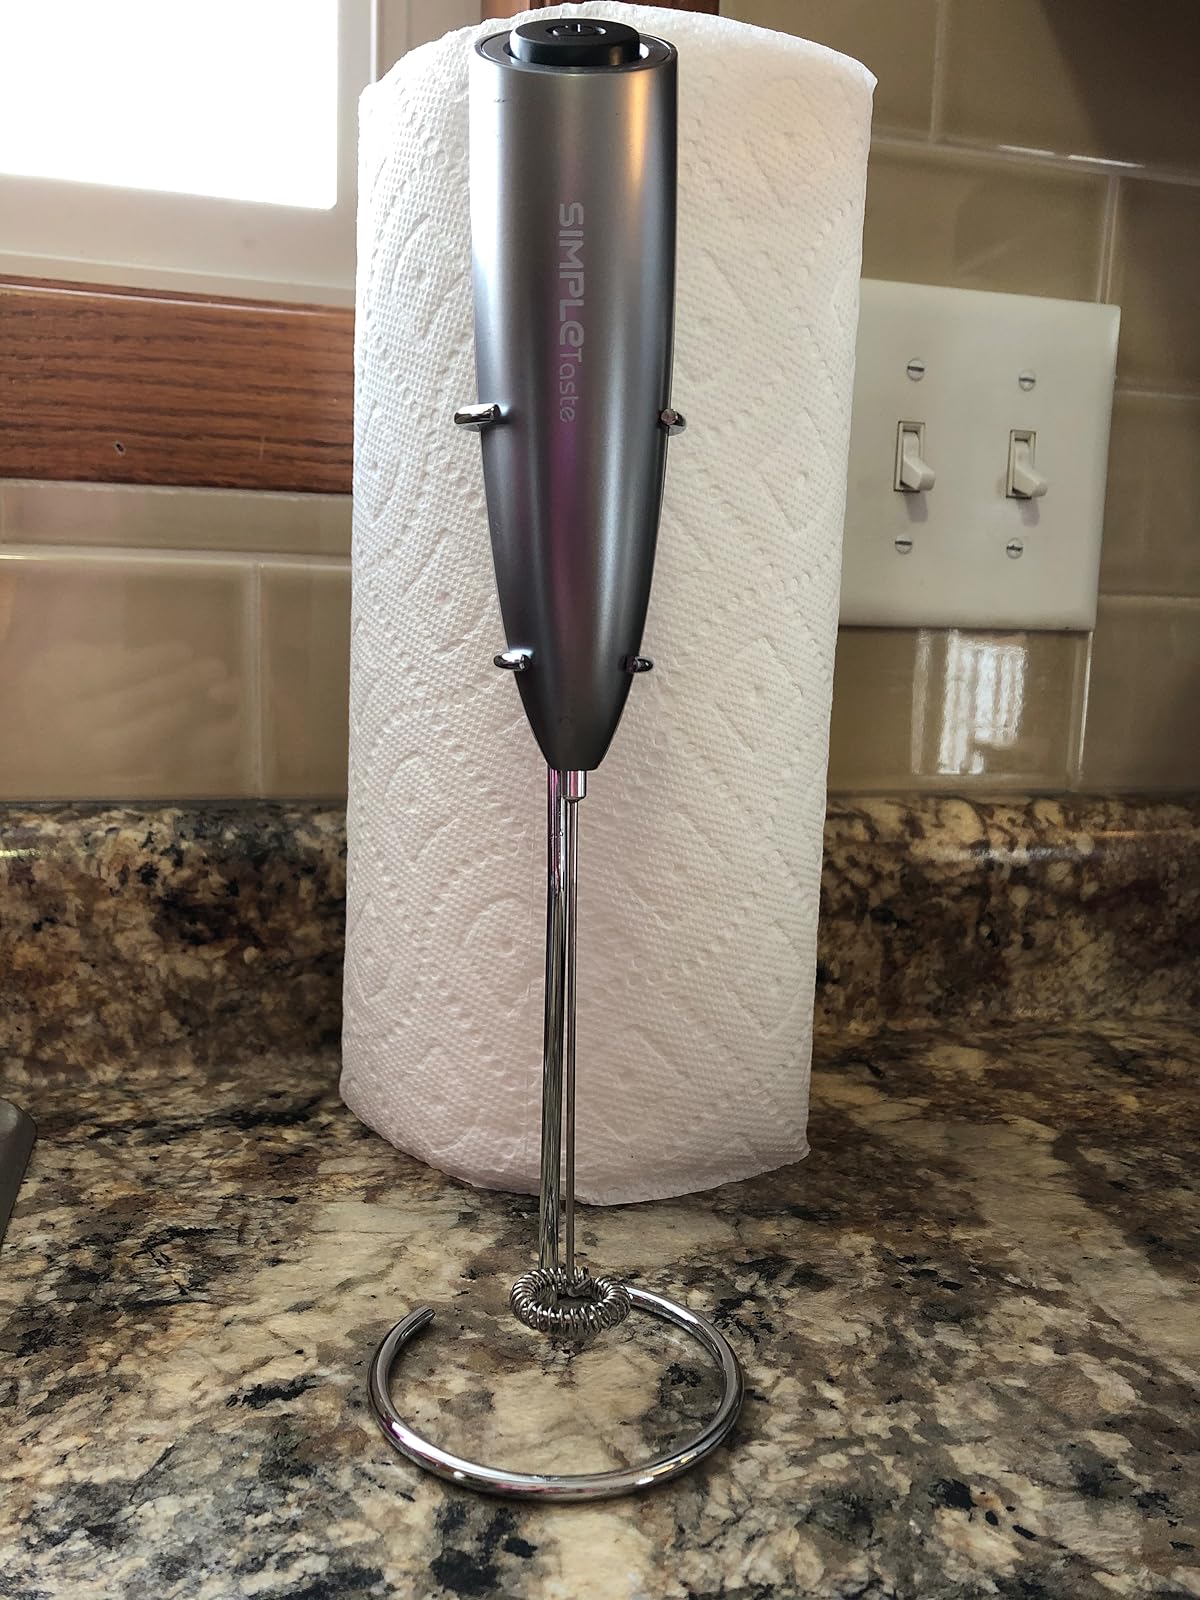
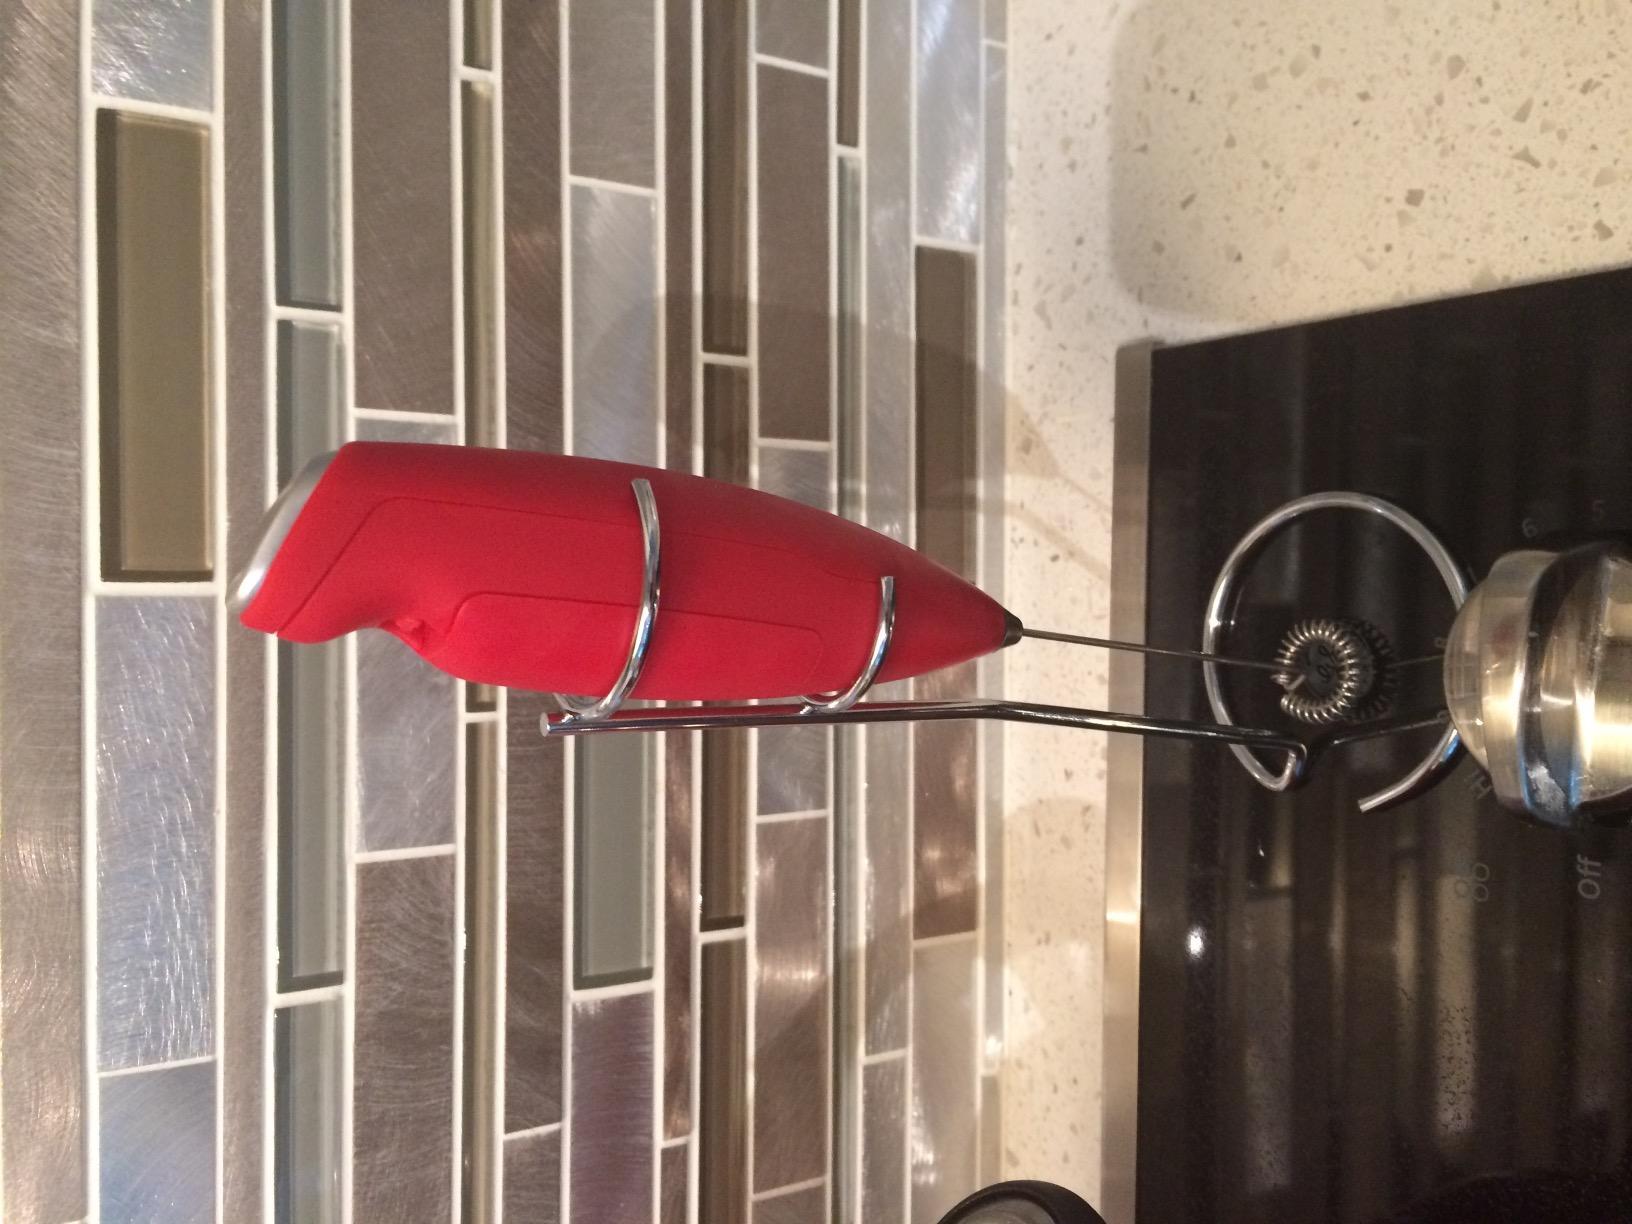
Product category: items_mixer
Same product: no